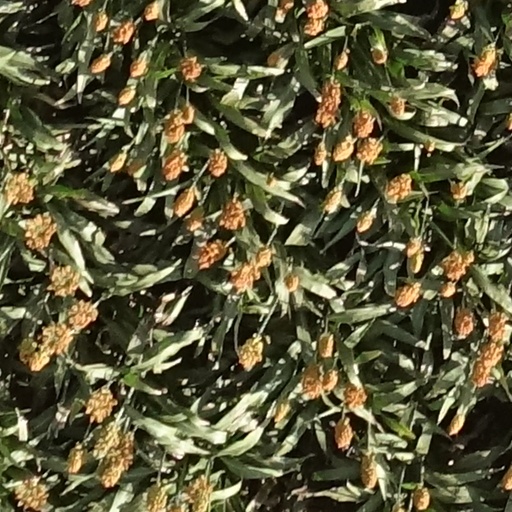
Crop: sorghum